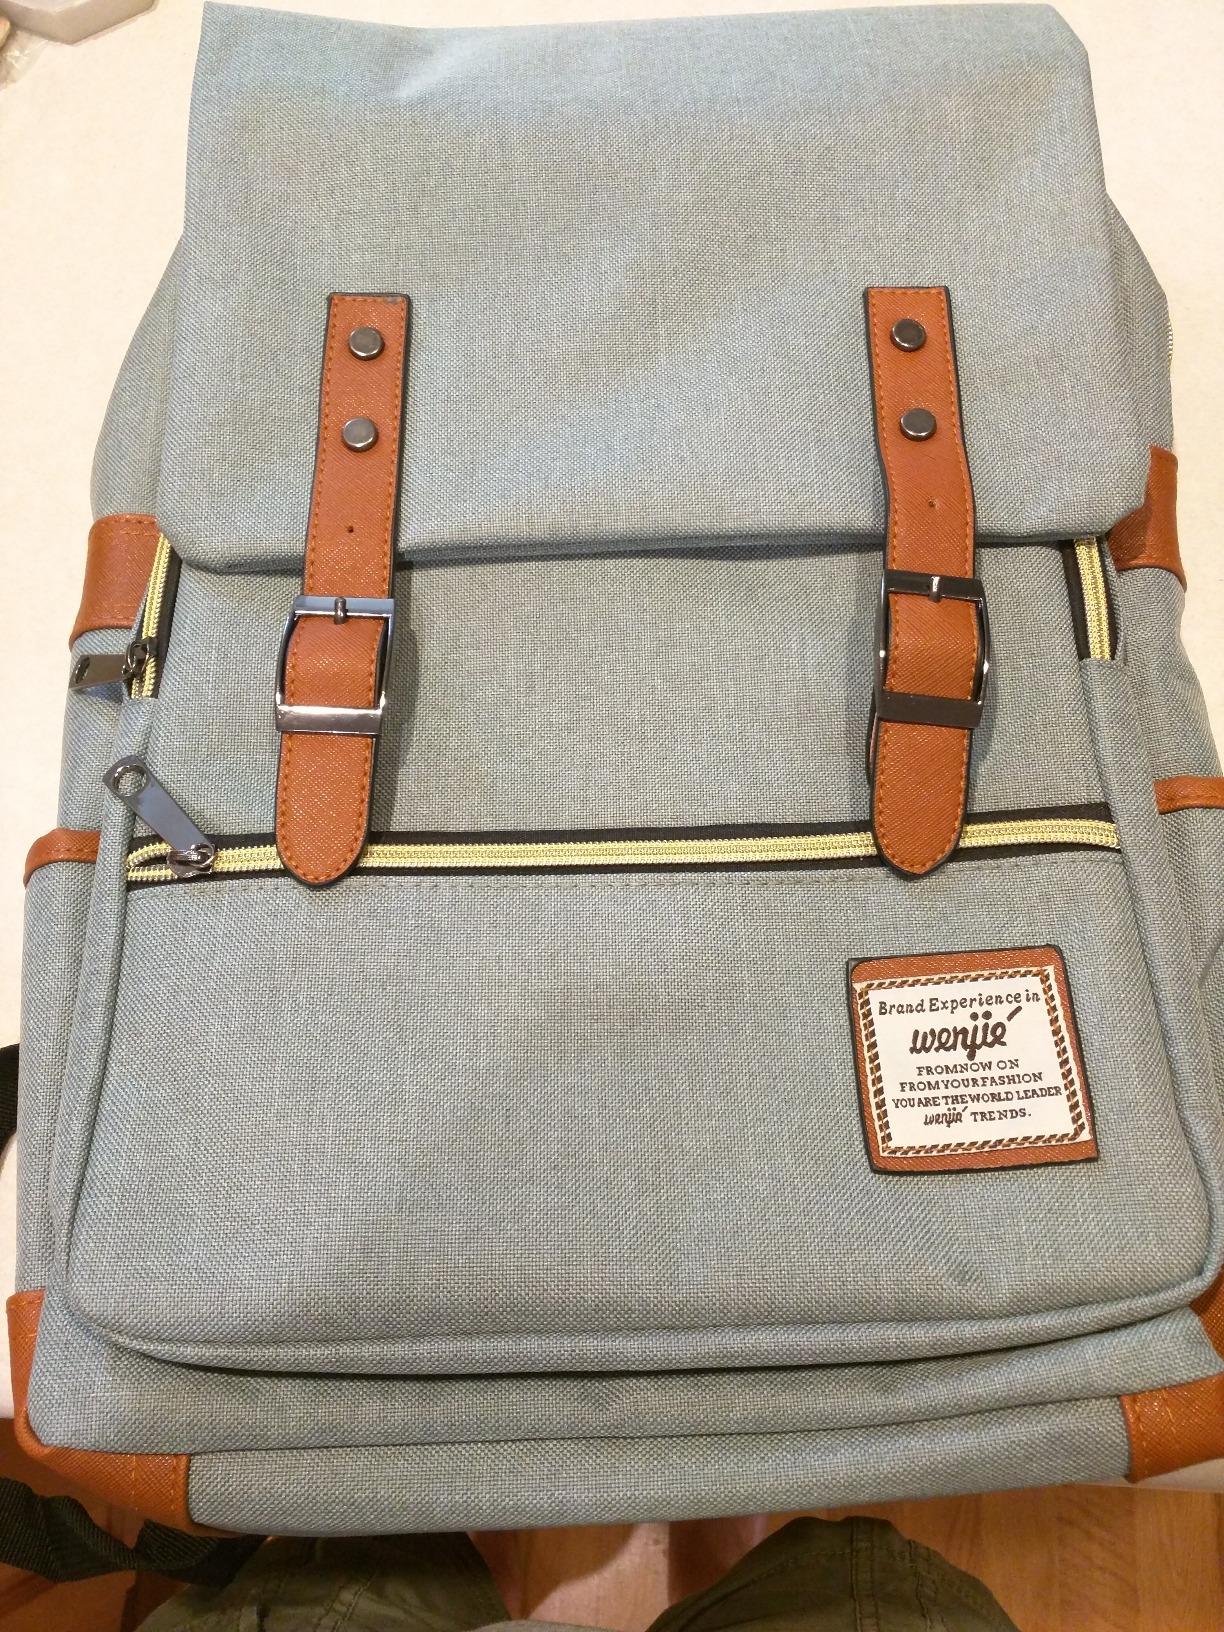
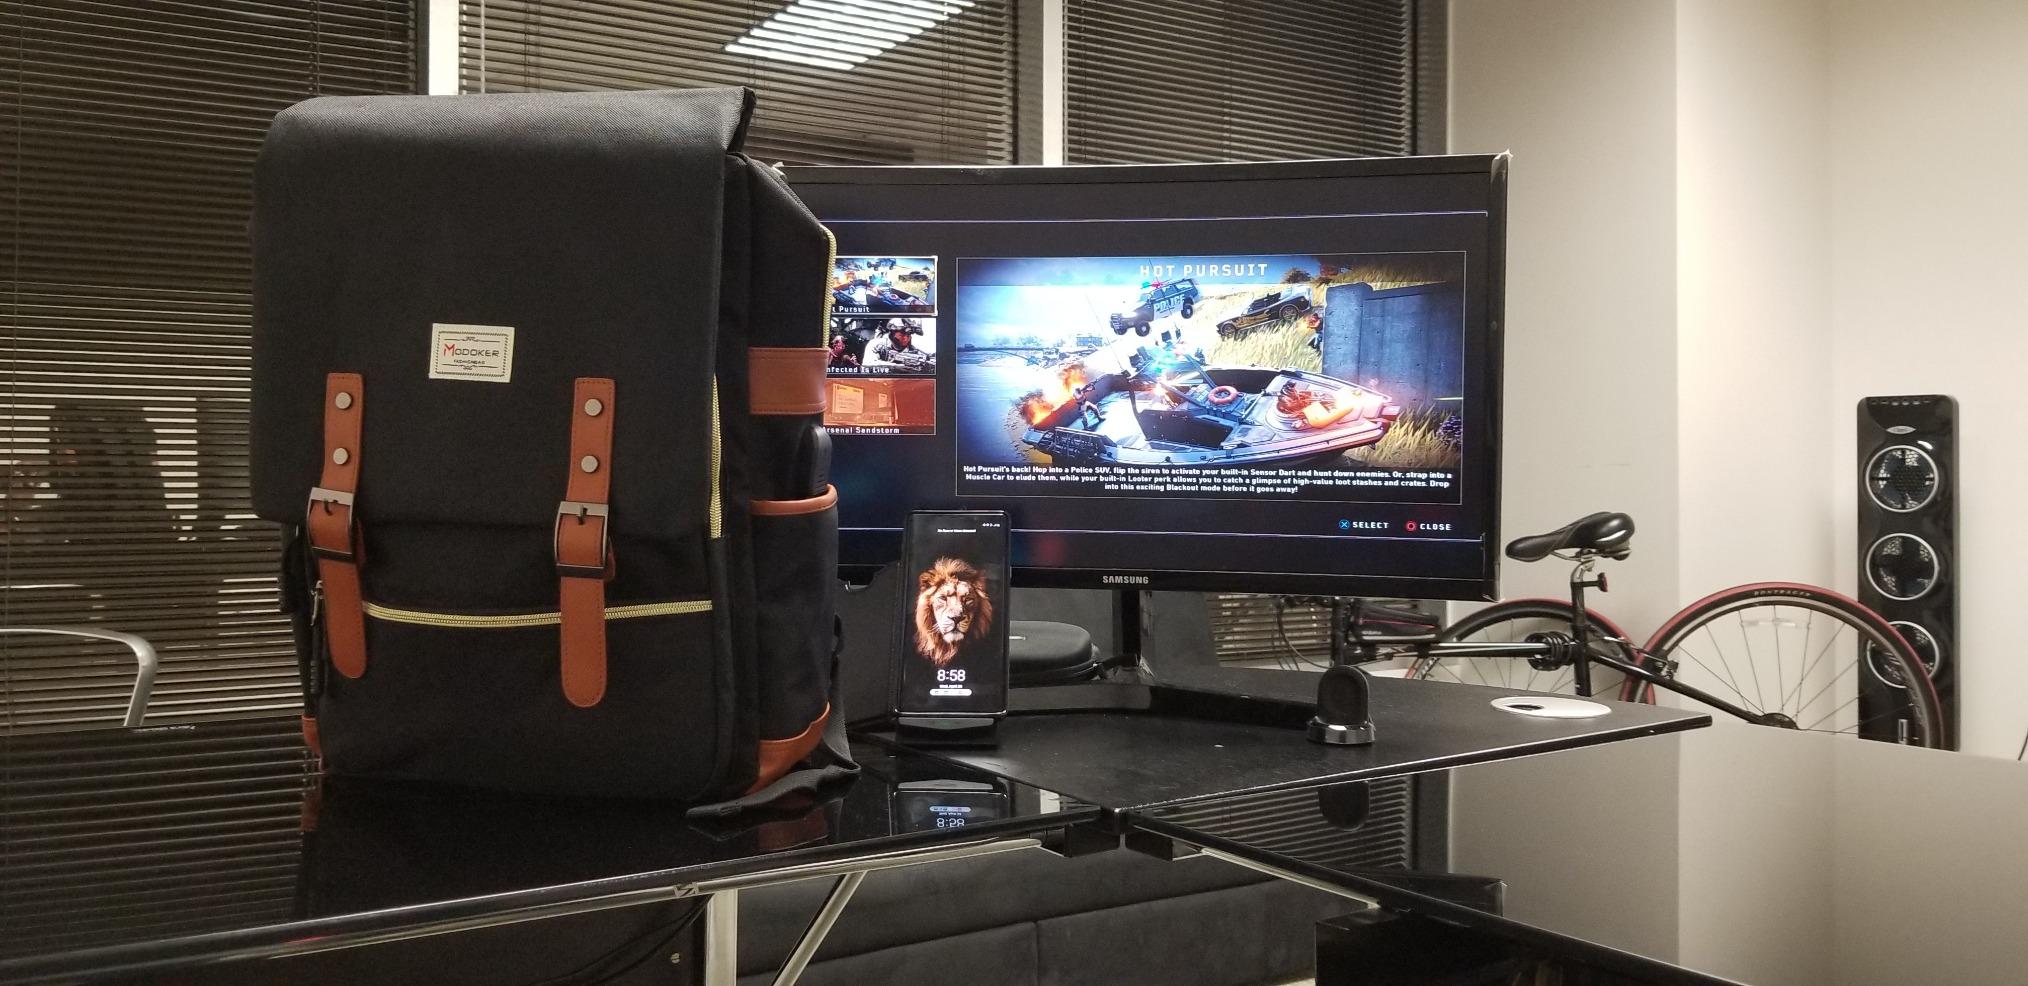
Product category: bag
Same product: no